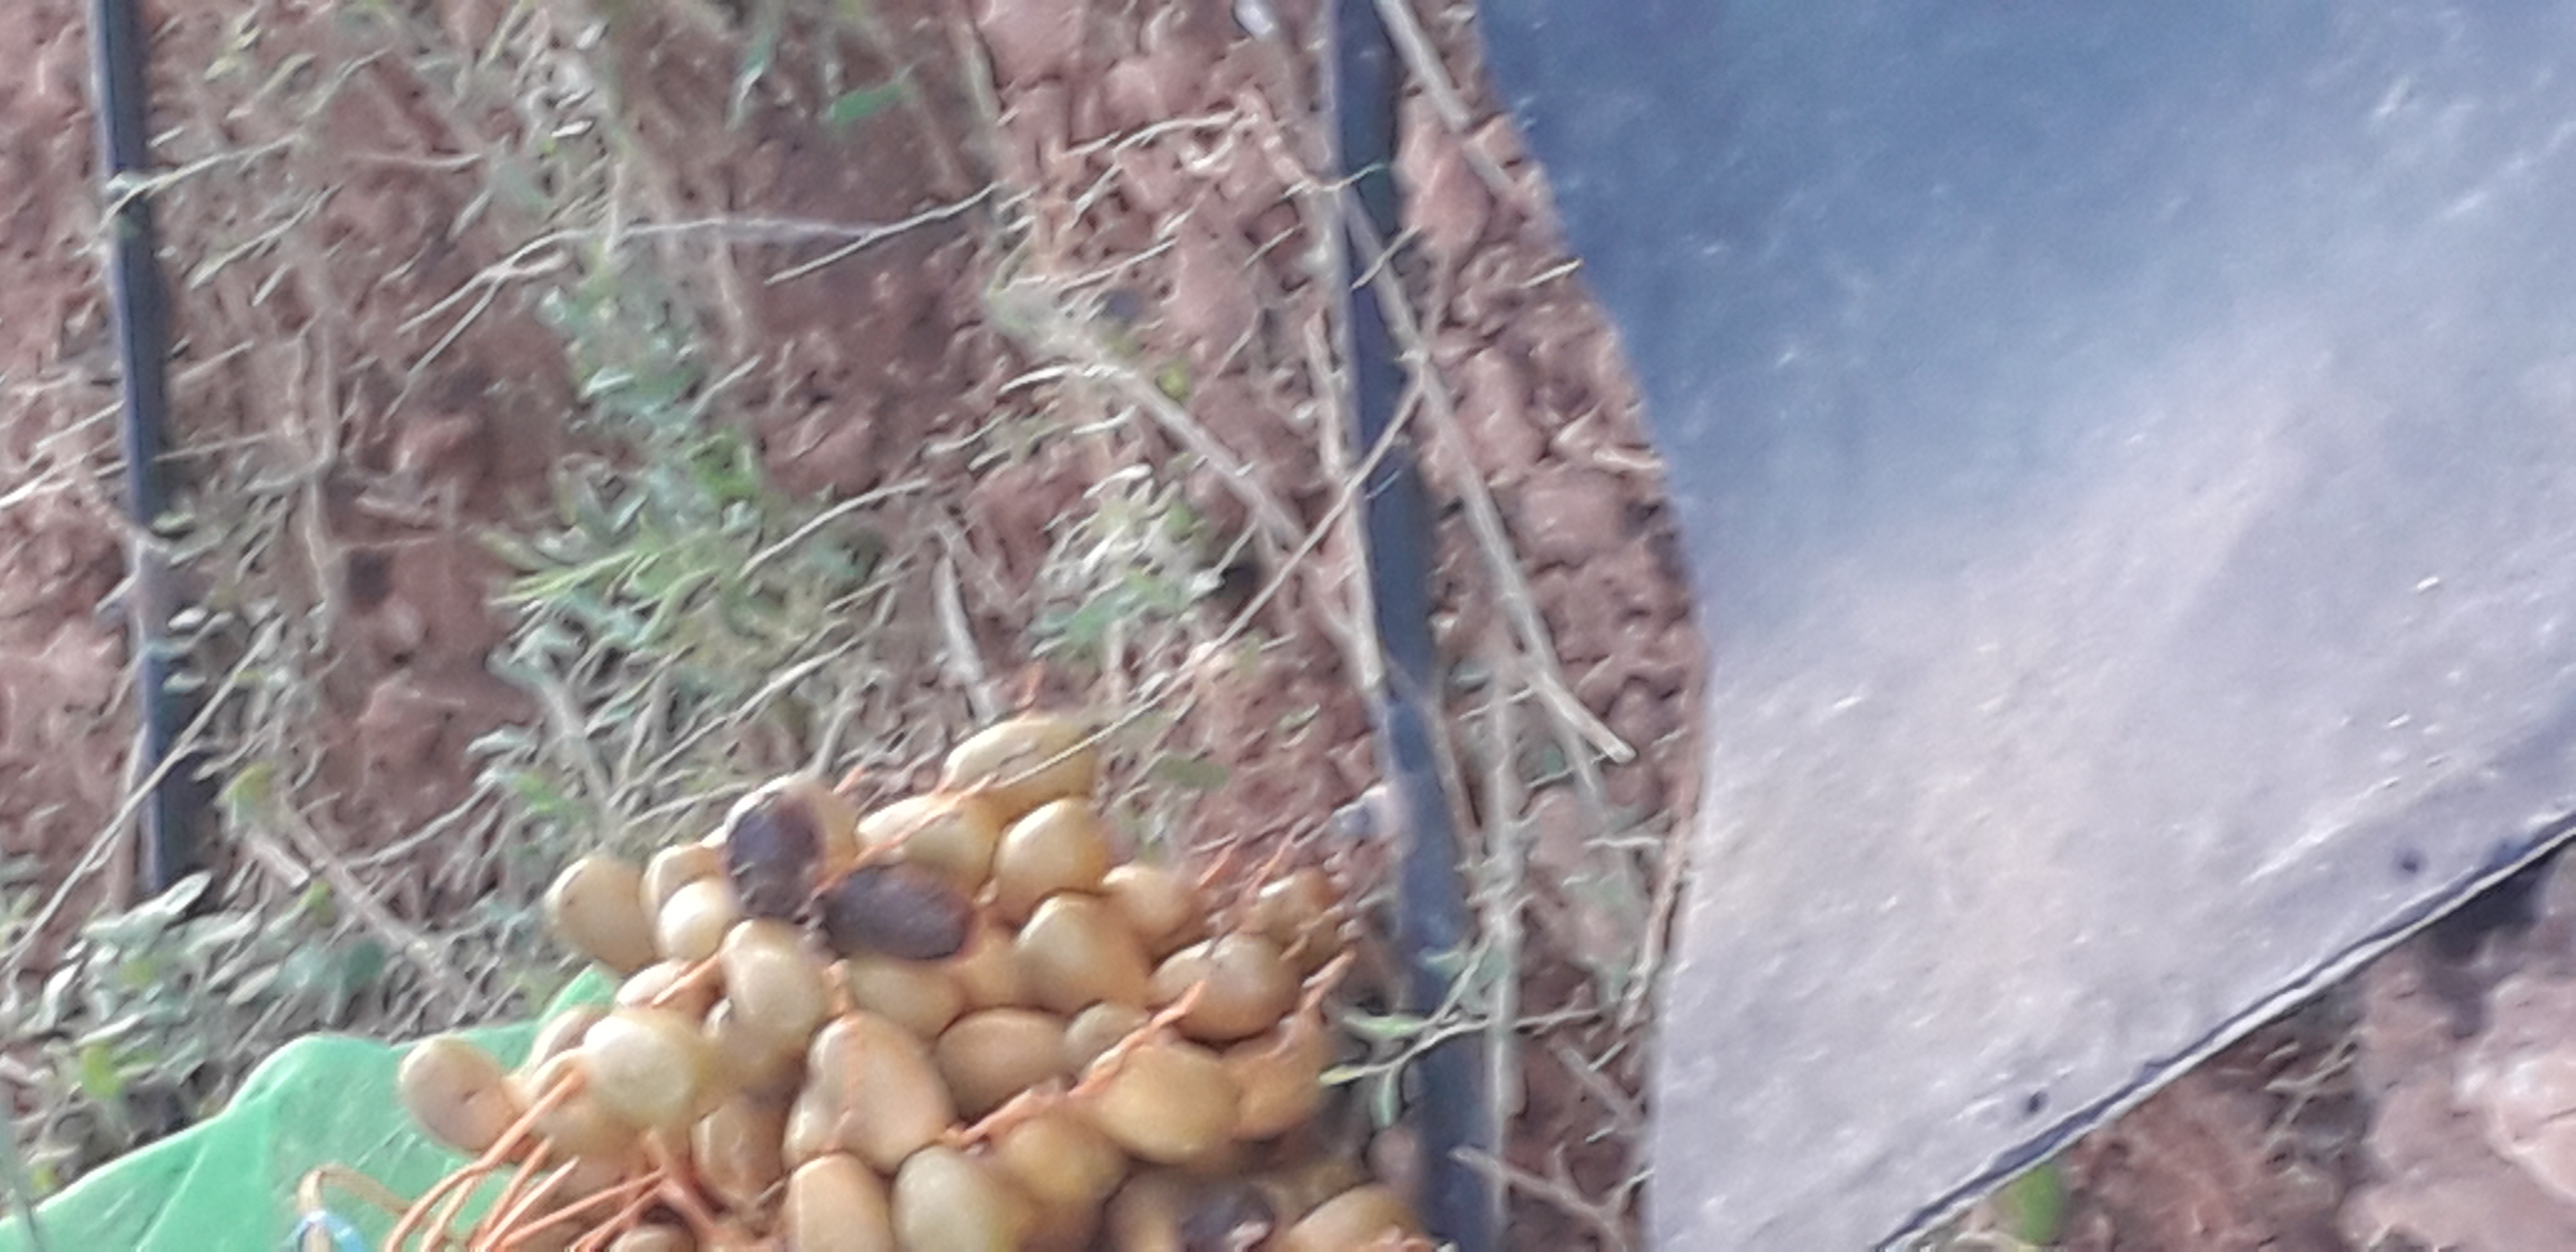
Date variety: Boufagous